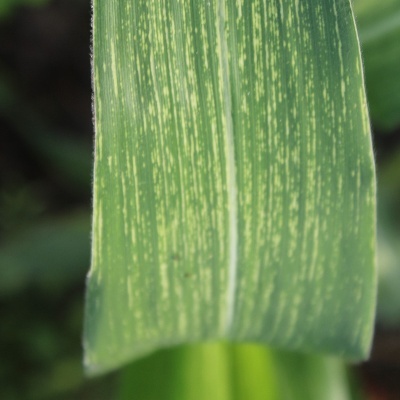
Label: Corn_(Maize)___Maize_Streak_Virus